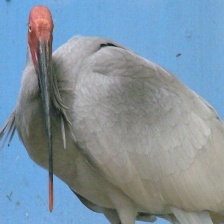
Species: ASIAN CRESTED IBIS
Scientific name: NIPPONIA NIPPON